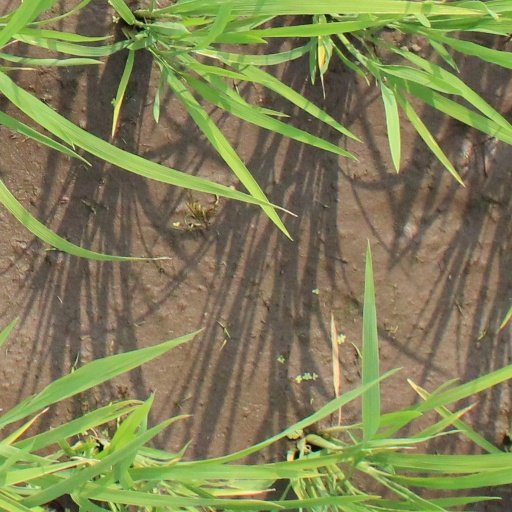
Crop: rice